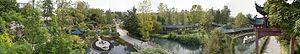
Vue panoramique du jardin chinois - Pairi Daiza
Pairi Daiza est un parc zoologique belge wallon situé dans la province de Hainaut, à Brugelette. Fondé en 1994, il s'est d'abord appelé Paradisio de son ouverture jusqu'en 2010. Il est la propriété d'Eric Domb, fondateur du parc, et de Marc Coucke, milliardaire et président du RSC Anderlecht.